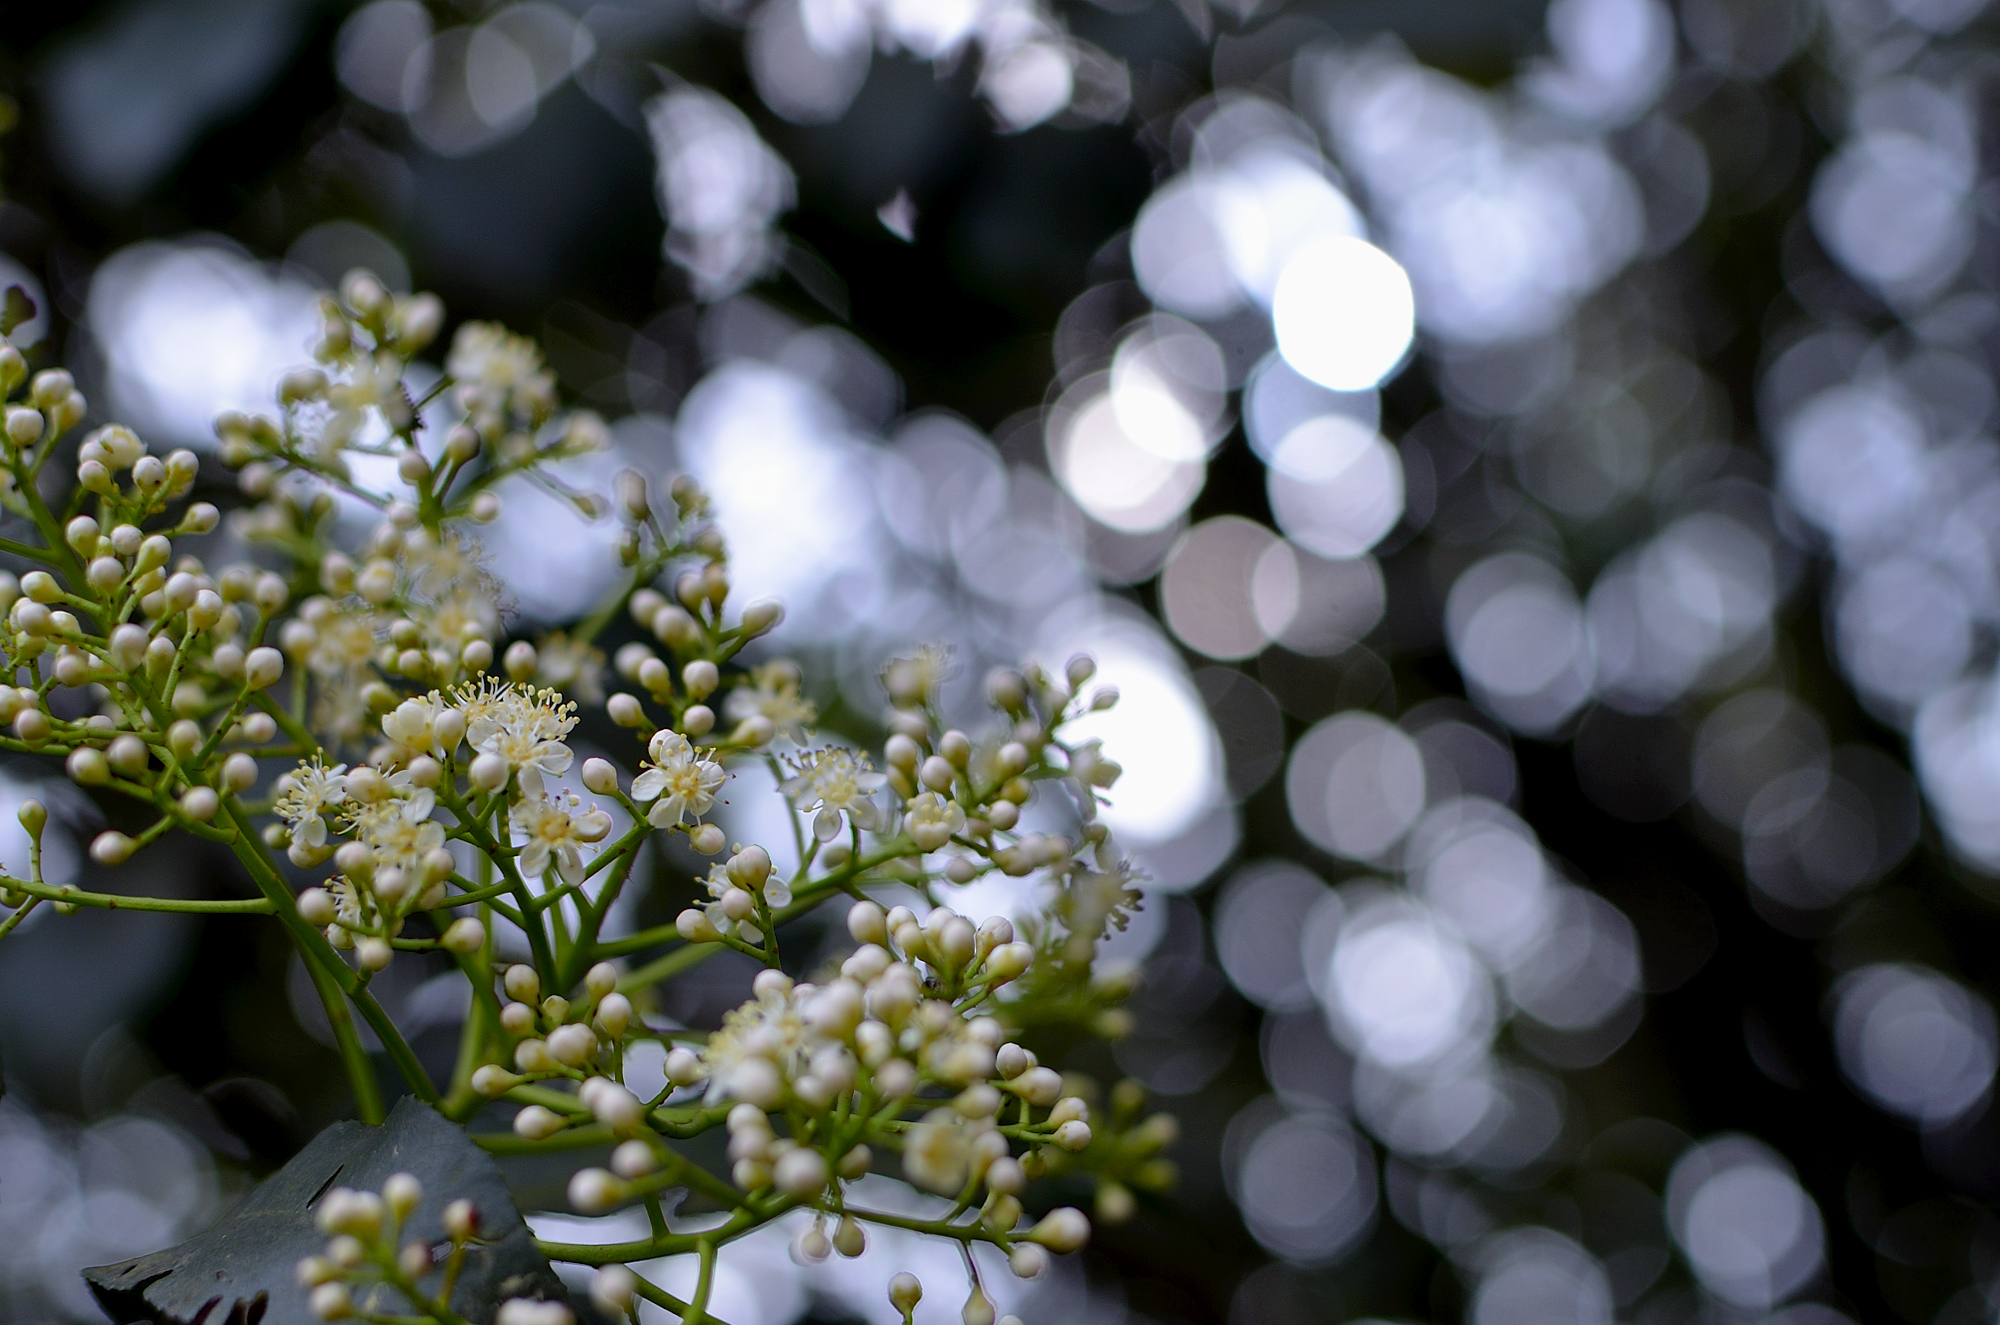
tree, nature, branch, blossom, plant, sunlight, leaf, flower, spring, green, autumn, botany, flora, season, close up, shrub, flor, boke, desenfocado, macro photography, flowering plant, land plant